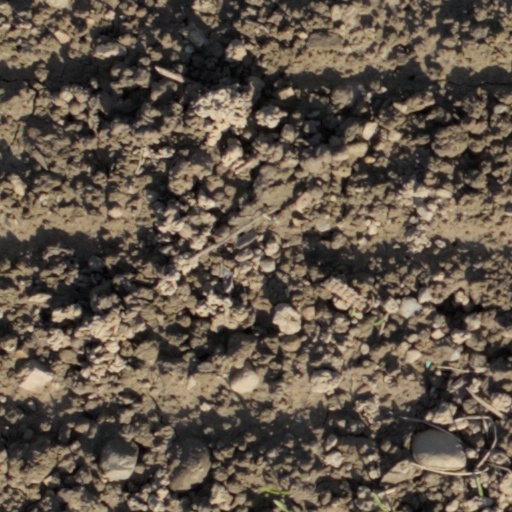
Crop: wheat